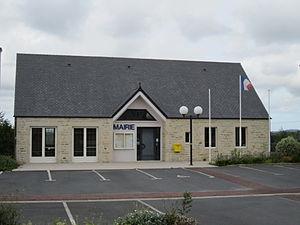
fr:Bricquebosq
Bricquebosq ou Bricqueboscq est une commune française, située dans le département de la Manche en région Normandie, peuplée de 588 habitants.